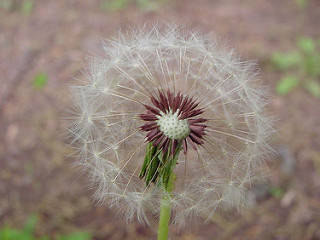
Flower: dandelion